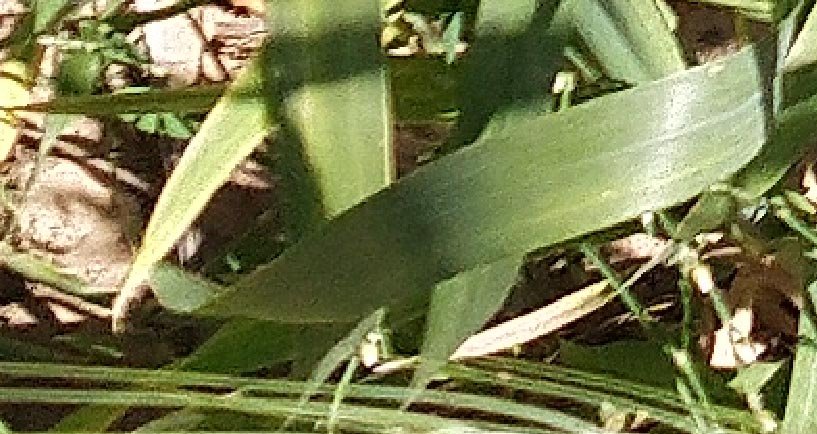
Label: Wheat___Healthy